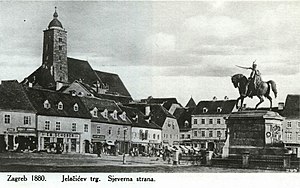
Zagreb / Historie / 17. og 18. århundrede
Ban Jelačić-pladsen i 1880.
Zagreb er hovedstad og den største by i Kroatien. Zagreb er det kulturelle, videnskabelige, økonomiske og administrative centrum for landet. Byen havde pr. 2007 801.554 indbyggere. Byen ligger mellem de sydlige skråninger af Medvednica-bjergene og på begge bredder af Savafloden i en højde af omtrent 122 m over havets overflade.